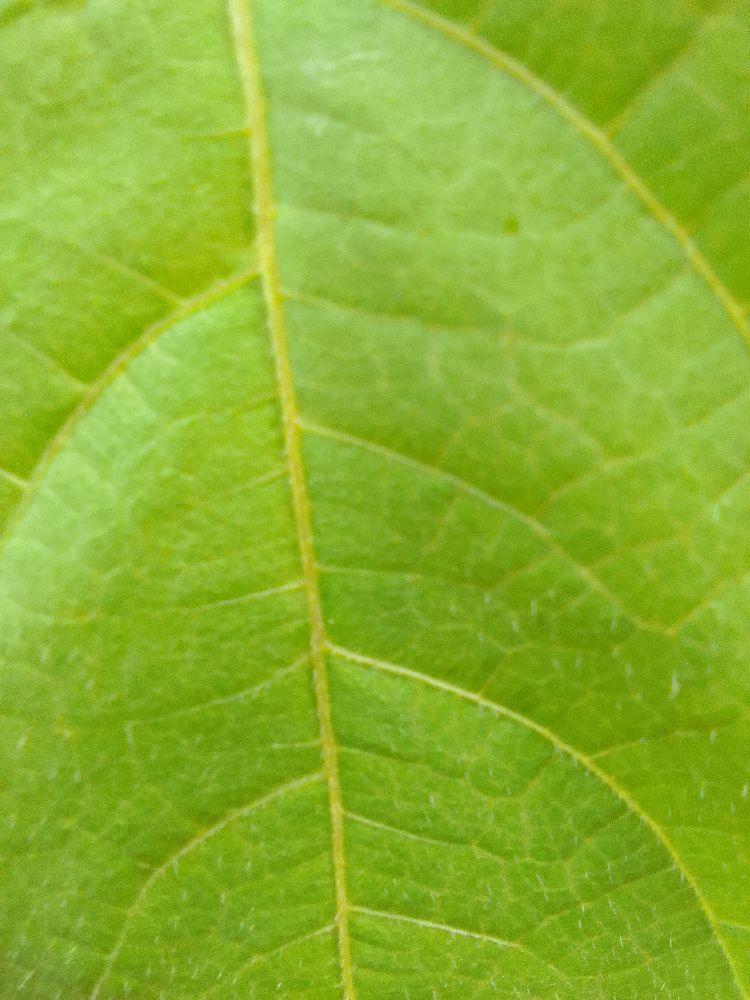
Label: healthy